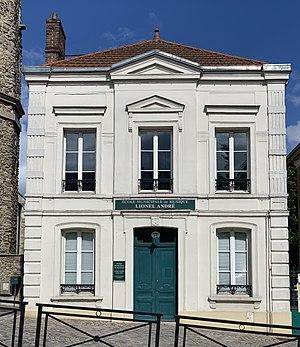
École municipale de musique Lionel André, La Queue-en-Brie.
La Queue-en-Brie est une commune française située dans le département du Val-de-Marne, en région Île-de-France.